Japan Sumo Association

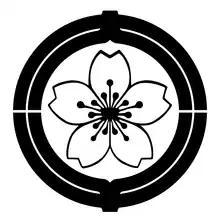
The cherry blossom shaped logo of the Association

In July 2025, in preparation for its centennial celebrations, the association announced plans for a four-hour special tournament to be held at the Ryōgoku Kokugikan. Named "Centennial Tournament — Ancient and Modern Sumo", this tournament is planned to feature a number of ceremonies rarely held in professional sumo, such as a performed by the two at the time (Ōnosato and Hōshōryū), a first since 2017, and a special demonstration match. More specifically, it was announced that the entire tournament would be a tribute to sumo wrestling during the Heian period, with matches held in which all participants would wear costumes from that era. This marked the first time in some 30 years that the association had organized a tournament paying tribute to sumo wrestling from ancient times.